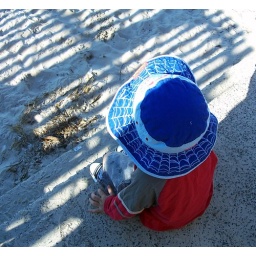
Little boy in the blue hat..!!